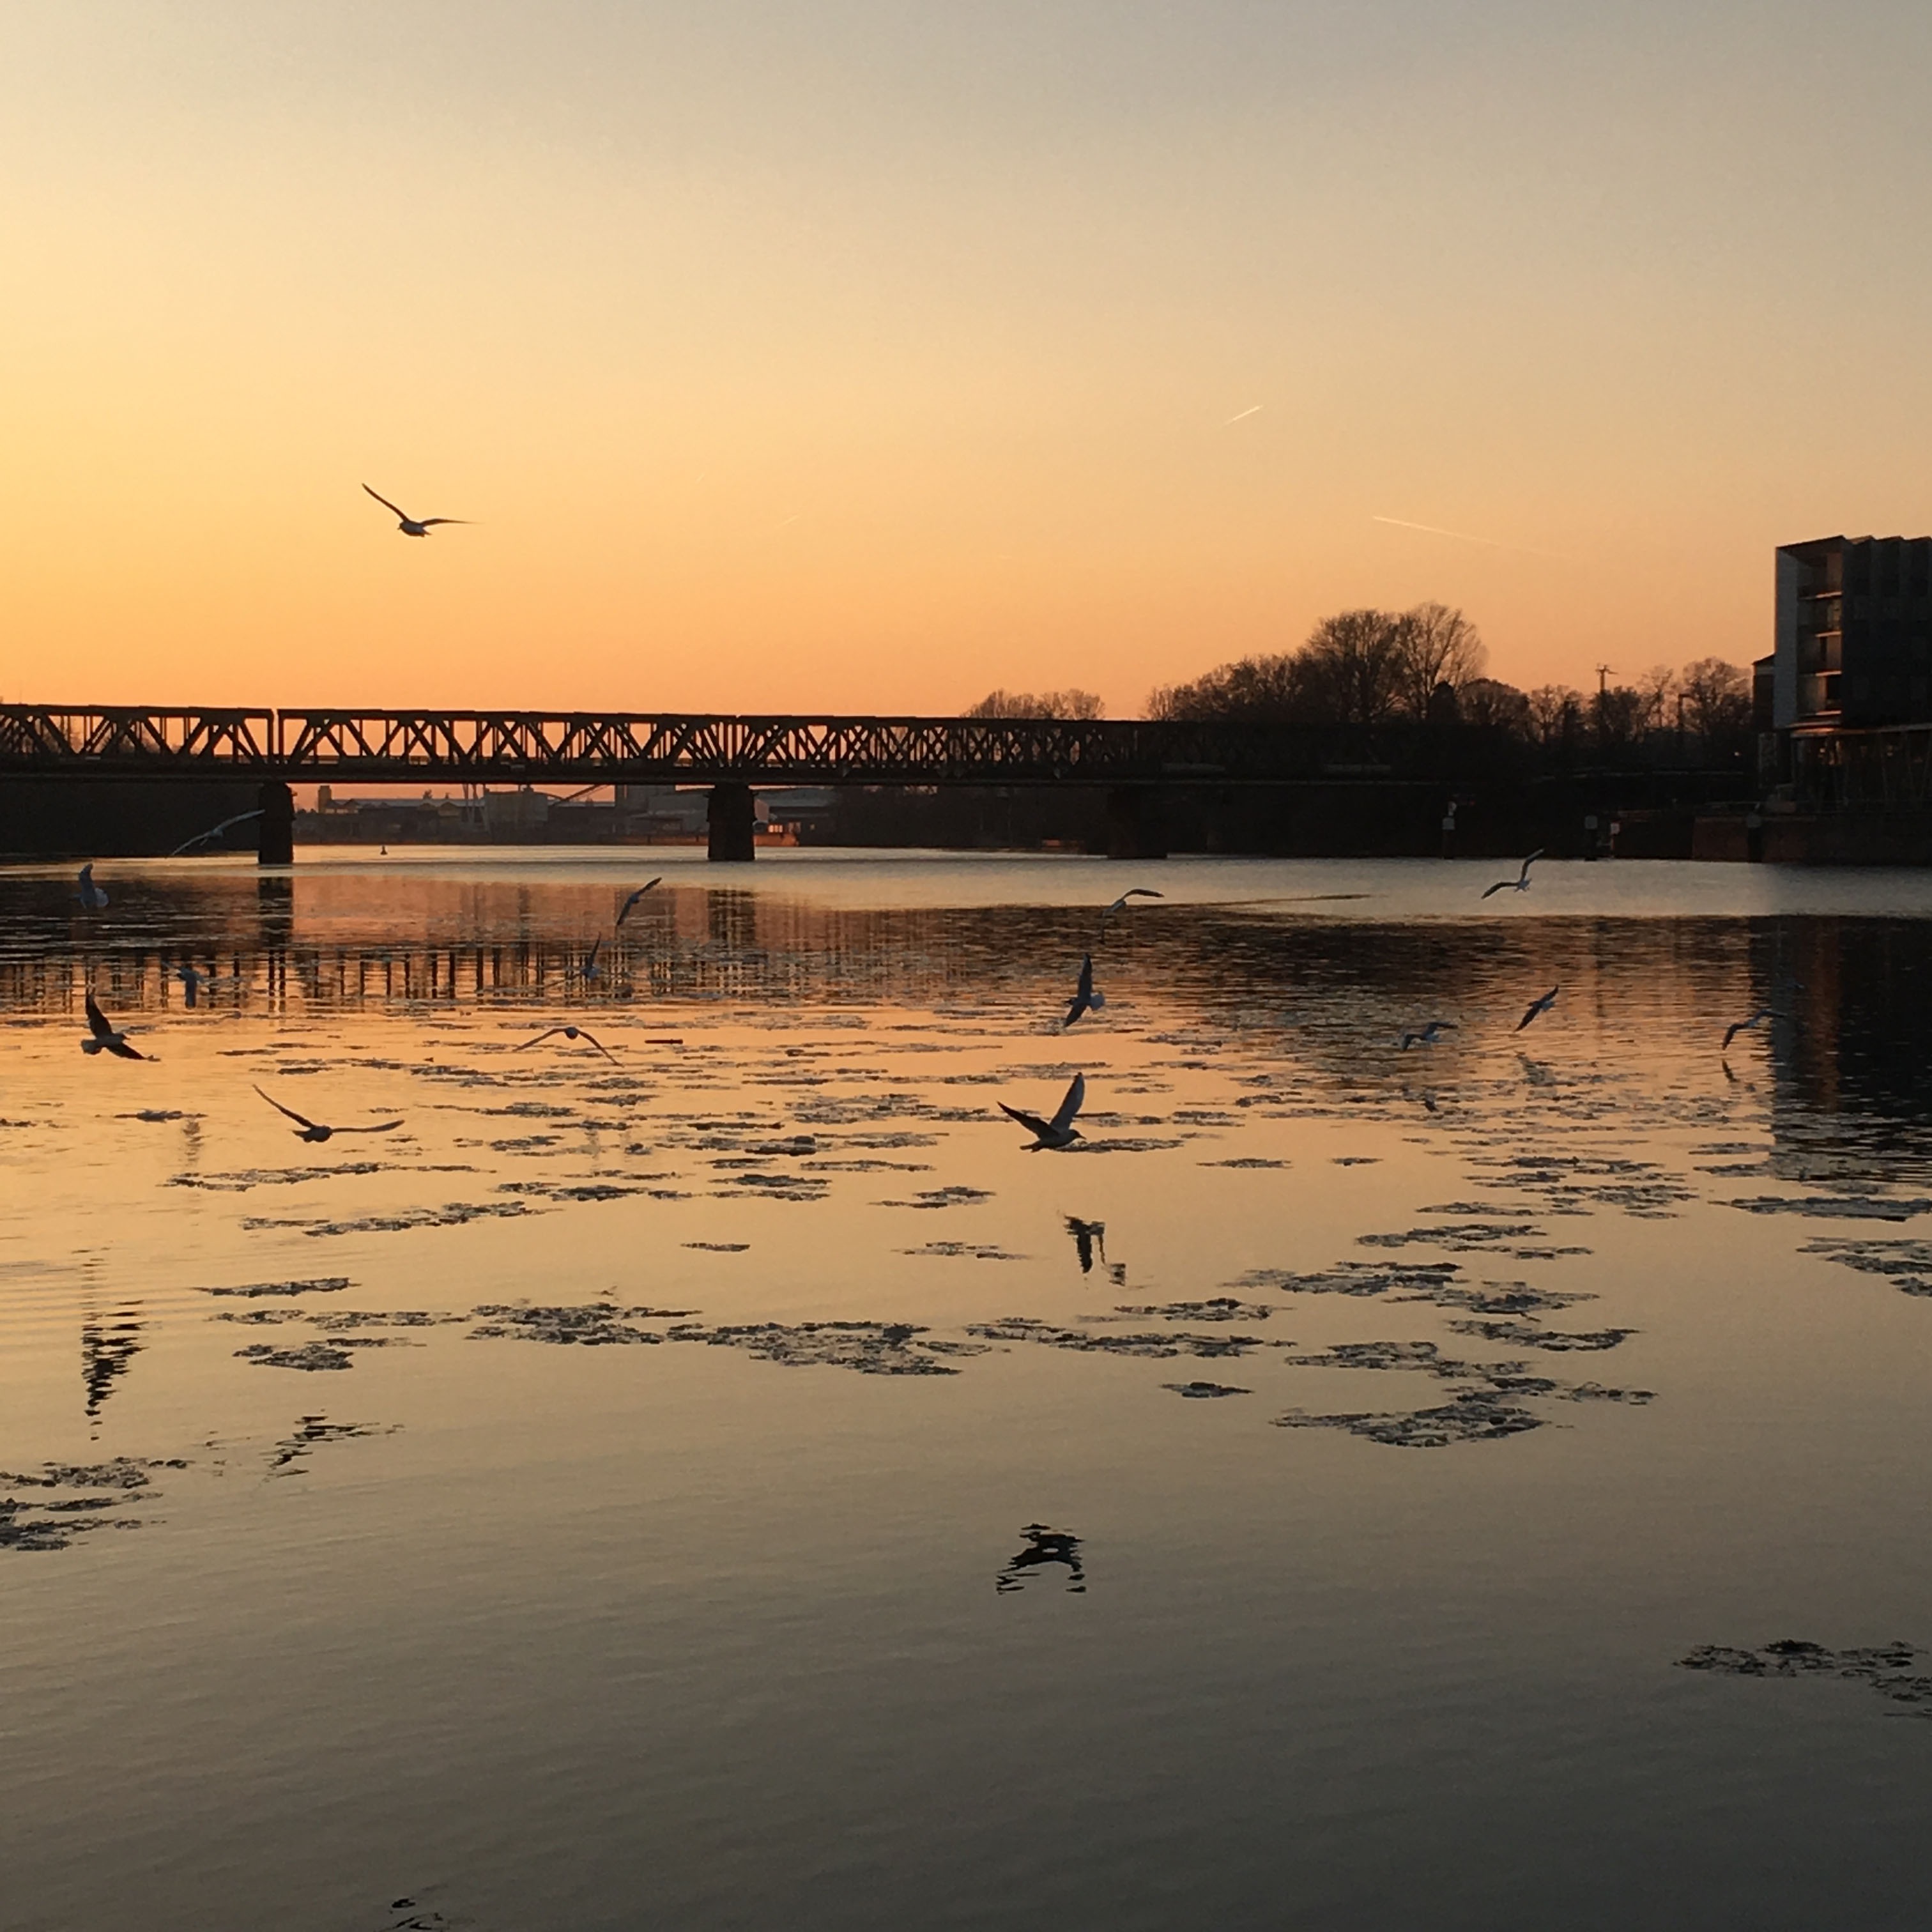
sea, water, sun, sunrise, sunset, bridge, morning, lake, dawn, river, dusk, evening, reflection, color, body of water, main, abendstimmung, frankfurt, main bridge